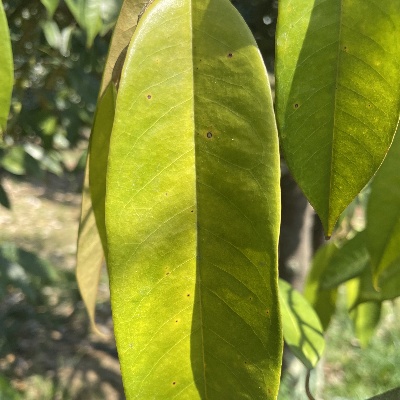
Label: Leaf_Phomopsis